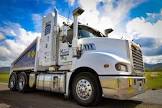
Vehicle type: Cars